Higo-Nagahama Station

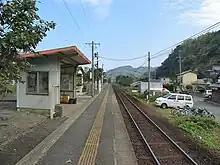
Higo-Nagahama Station in November 2007

is a passenger railway station located in the city of Uto, Kumamoto Prefecture, Japan. It is operated by JR Kyushu.